Milton Mount College

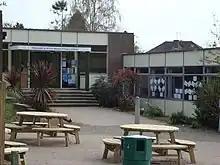
Milton Mount Primary School

The similarly named Milton Mount Primary School in Crawley was established in 1972.